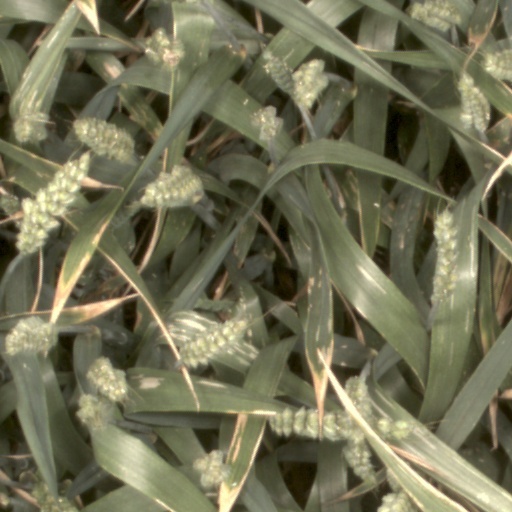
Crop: wheat